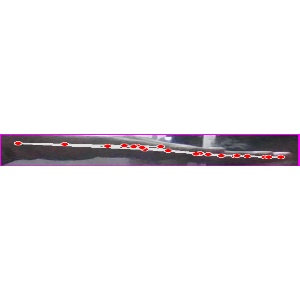
अक्षर: ज